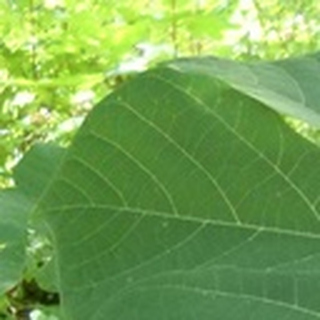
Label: healthy_cotton